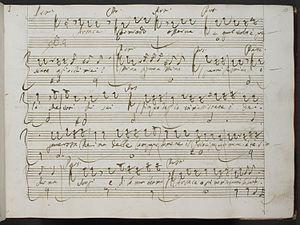
Leonardo Vinci est un compositeur baroque napolitain.